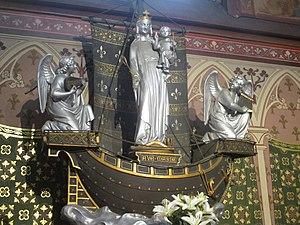
Statue de Notre-Dame de Boulogne, transept droit de l'église Notre-Dame de Boulogne.
L'église Notre-Dame de Boulogne, Notre-Dame-de-Boulogne-la-Petite ou Notre-Dame-des-Menus est l'une des quatre églises paroissiales de la commune de Boulogne-Billancourt et la plus ancienne. Elle dépend du diocèse de Nanterre et du doyenné de Boulogne.
La Vierge de Boulogne, la Vierge nautonière, Notre-Dame de Boulogne et Notre-Dame du Grand Retour sont les vocables retenus pour la Vierge Marie dont une apparition aux abords de Boulogne-sur-Mer au haut Moyen Âge engendra un pèlerinage catholique qui existe encore de nos jours.